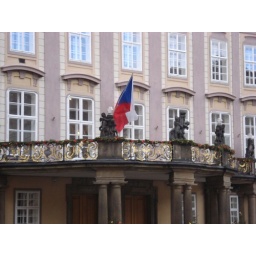
in the castle walls